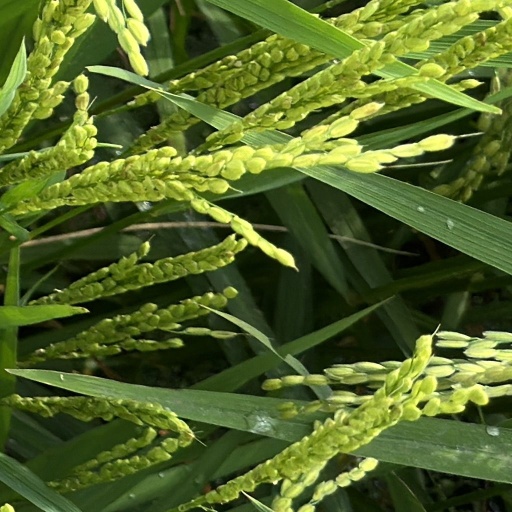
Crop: rice